TCDD Transport

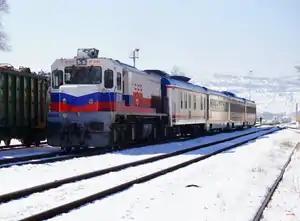
An Afyon-bound regional train from Eskişehir at Alayunt station.

Regional rail service connects major cities to neighboring towns and villages, as well as other cities. These trains are usually the slowest in the whole TCDD Taşımacılık system, making frequent stops along its route. Some trains, like the Ada Express, however operate at faster speeds similar to mainline trains. All regional rail service operates within their respective districts, using one city as a hub.